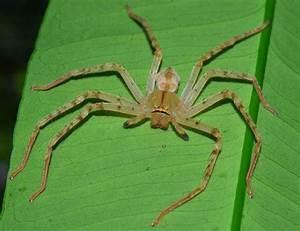
spider